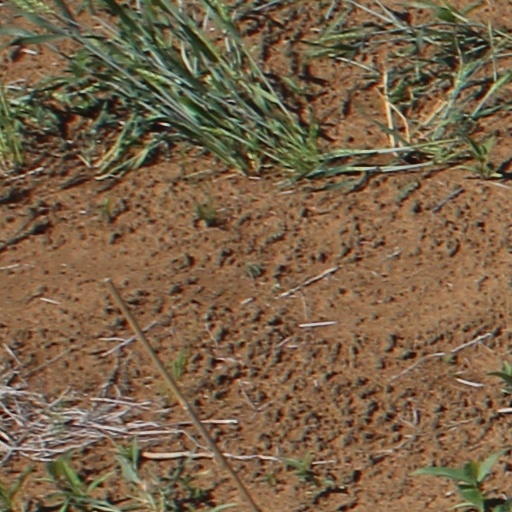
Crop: wheat